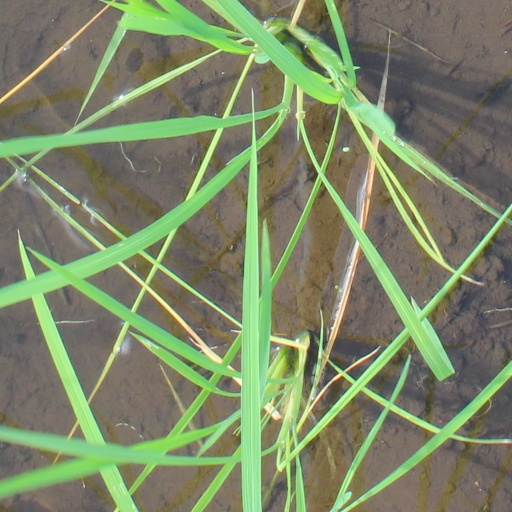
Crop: rice